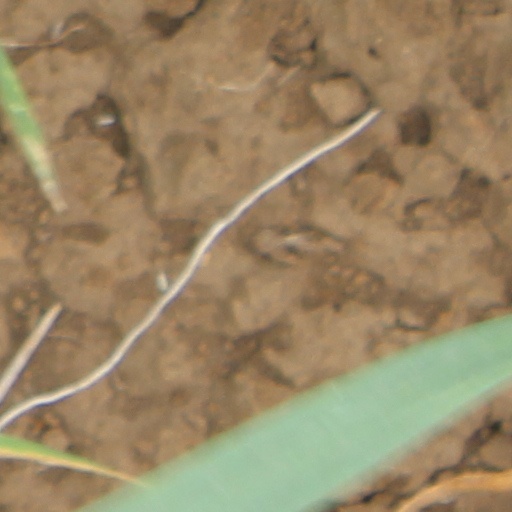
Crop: wheat